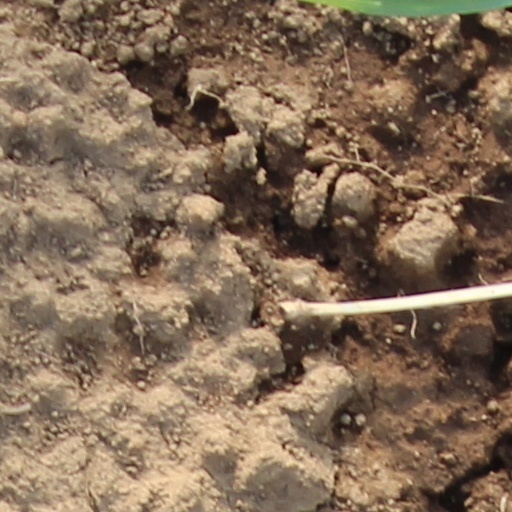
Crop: wheat